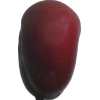
Label: nectarine_flat